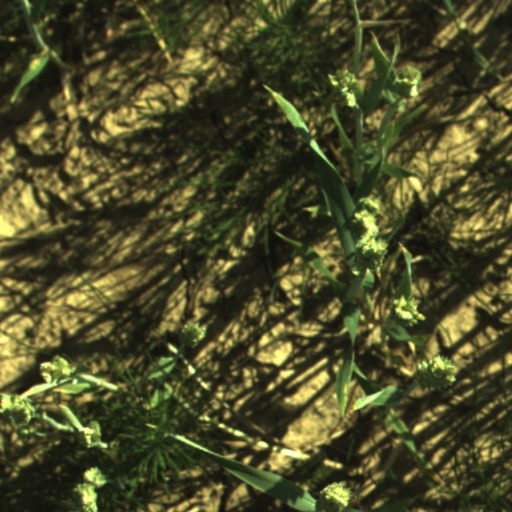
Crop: wheat